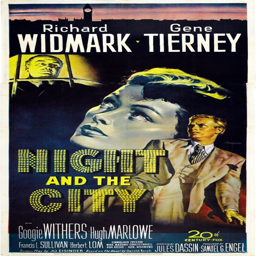
extra large movie poster image for thriller film